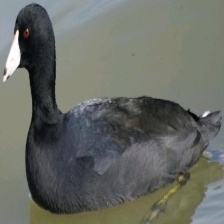
Species: AMERICAN COOT
Scientific name: FULICA AMERICANA